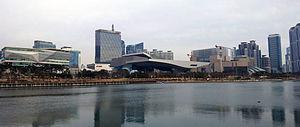
Corée du Sud, Busan
Centum City est un quartier de l'arrondissement Haeundae de la ville de Busan, en Corée du Sud.